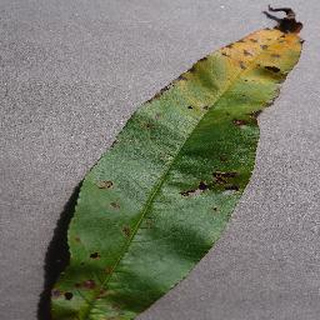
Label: peach_bacterial_spot